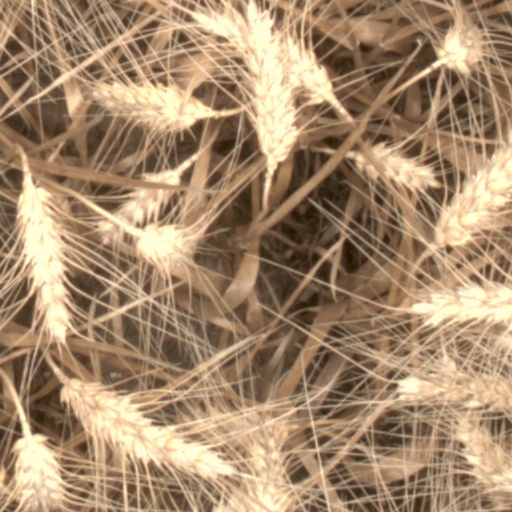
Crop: wheat